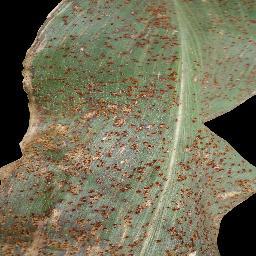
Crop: corn
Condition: (maize)_common_rust